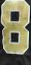
Number: 8